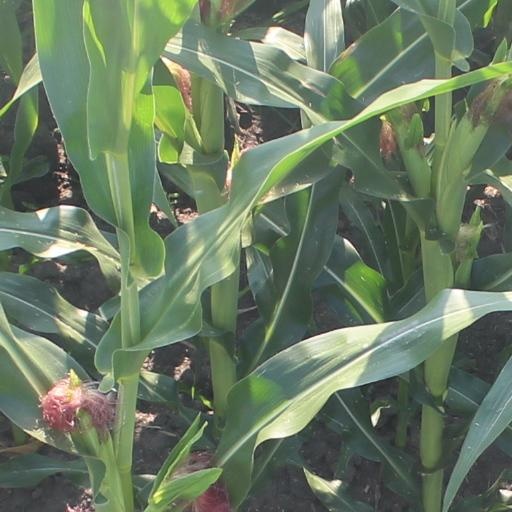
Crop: maize; corn